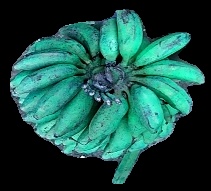
Variety: rasbale
Grade: grade3